Ramleela (2015 Kannada film)

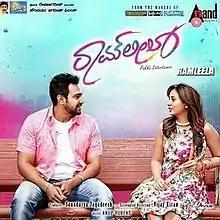
Poster

Ramleela is a 2015 Indian Kannada-language action comedy film directed by Vijay Kiran and produced by Soundarya Jagadish. The film stars Chiranjeevi Sarja and Amulya, pairing up for the first time, in the lead roles. The film is a remake of Telugu film, "Loukyam" starring Gopichand and Rakul Preet Singh.